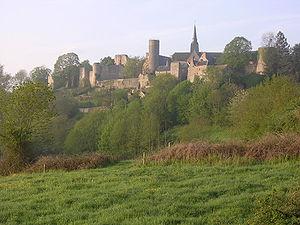
La cité de Sainte-Suzanne (Mayenne), qui fait partie de la commune nouvelle de Sainte-Suzanne-et-Chammes, s'est forgée un riche passé, favorisé par une situation géographique longtemps stratégique et par la qualité des familles qui ont possédé son château.
Sainte-Suzanne-et-Chammes est, depuis le 1ᵉʳ janvier 2016, une commune nouvelle française située dans la Mayenne en région Pays de la Loire, peuplée de 1 280 habitants. Elle est issue du regroupement des deux communes de Sainte-Suzanne et Chammes. Les anciennes communes de Sainte-Suzanne et Chammes sont restées des communes déléguées au sein de la nouvelle commune.
Sainte-Suzanne est une ancienne commune française, située dans le département de la Mayenne en région Pays de la Loire, devenue, le 1ᵉʳ janvier 2016, une commune déléguée de la commune nouvelle de Sainte-Suzanne-et-Chammes.